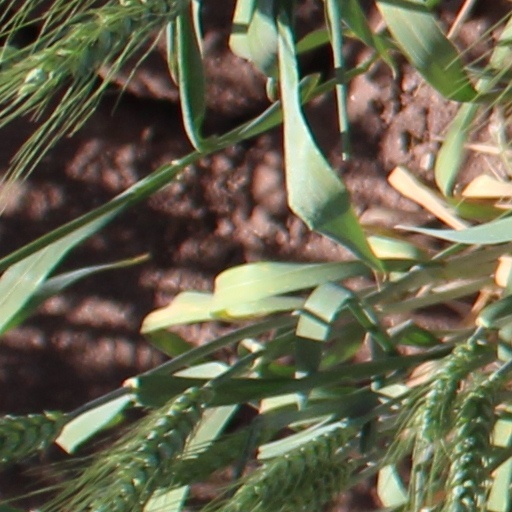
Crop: wheat